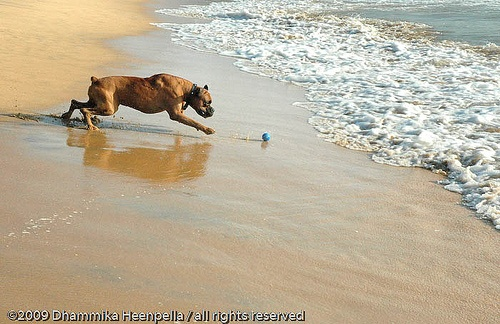
Dog chasing ball on the sand by a seashore.
A dog playing with a ball at the beach.
A dog chasing a blue ball on the beach
A dog at the beach chasing a ball into the surf
A dog chasing a ball on the beach.